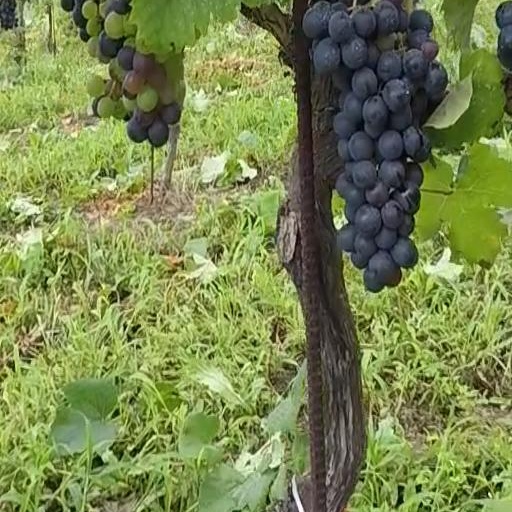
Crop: grape